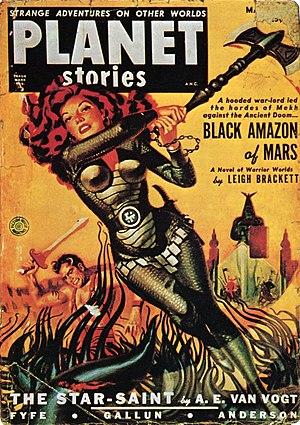
Planet Stories était un pulp américain de science-fiction publié par Fiction House entre 1939 et 1955.